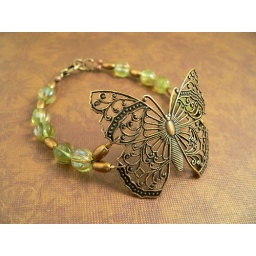
Large filigree butterfly focal in antique brass, Czech glass melon beads in iridescent gold-green, and brass beads.